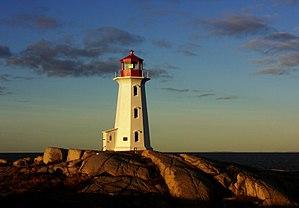
Peggys Cove, aussi connu comme Peggy's Cove de 1961 à 1976, est une petite communauté rurale sur la côte est de la baie de St. Margarets en Nouvelle-Écosse. Elle fait partie du Halifax métropolitain plus connu comme étant la municipalité régionale d'Halifax. C'est une destination touristique importante pour ses panoramas maritimes, ses immenses rochers et son célèbre phare. C'est également au large de Peggys Cove que s'est écrasé le vol 111 Swissair le 2 septembre 1998 et un monument commémoratif a été érigé à la mémoire des victimes de cette tragédie à 1 km du village.